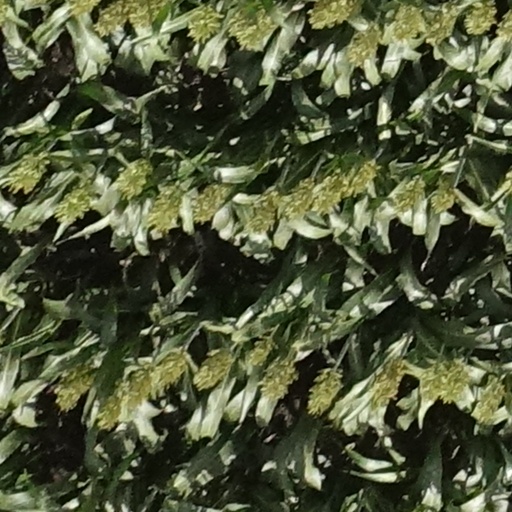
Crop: sorghum